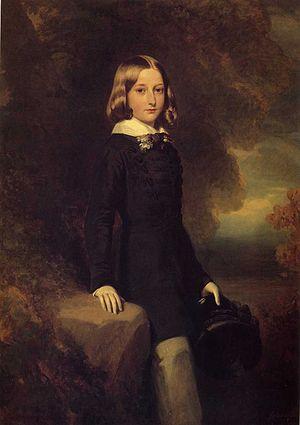
Léopold II, de son nom Léopold Louis-Philippe Marie Victor de Saxe-Cobourg-Gotha, né le 9 avril 1835 au palais royal de Bruxelles et mort le 17 décembre 1909 au château de Laeken est le deuxième roi des Belges, prince de Belgique, duc de Saxe, prince de Saxe-Cobourg et Gotha, duc de Brabant, fondateur de l'État indépendant du Congo. Il succède à son père, Léopold Iᵉʳ, au trône de Belgique en 1865. Par sa mère Louise d'Orléans, il est le petit-fils de Louis-Philippe Iᵉʳ, roi des Français. Il est le frère de Charlotte, impératrice consort du Mexique.
Cet article est une liste des peintures de Franz Xaver Winterhalter. Winterhalter était un artiste allemand célèbre au XIXe siècle pour ses portraits de la royauté européenne. Ses œuvres font partie des collections des plus grands musées d'Europe et des États-Unis. Ses peintures véhiculent une atmosphère d'intimité, révélant une compréhension de l'esprit de la noblesse de l'époque, de son hédonisme, de son luxe et aussi de sa joie.